Afro-Argentines

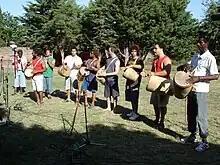
An Afro-Argentine group playing Candombe (2007).

There is currently a small wave of immigrants from West Africa (mainly from Senegal) that began in the 1990s, while there is a minority of blacks among immigrants from American countries from which immigration has been taking place since before the middle of the 20th century (such as Peru, Uruguay and, to a lesser extent, Brazil), but more numerous since others where it began in the 21st century (such as Colombia, Venezuela, the Dominican Republic, Ecuador and Haiti).